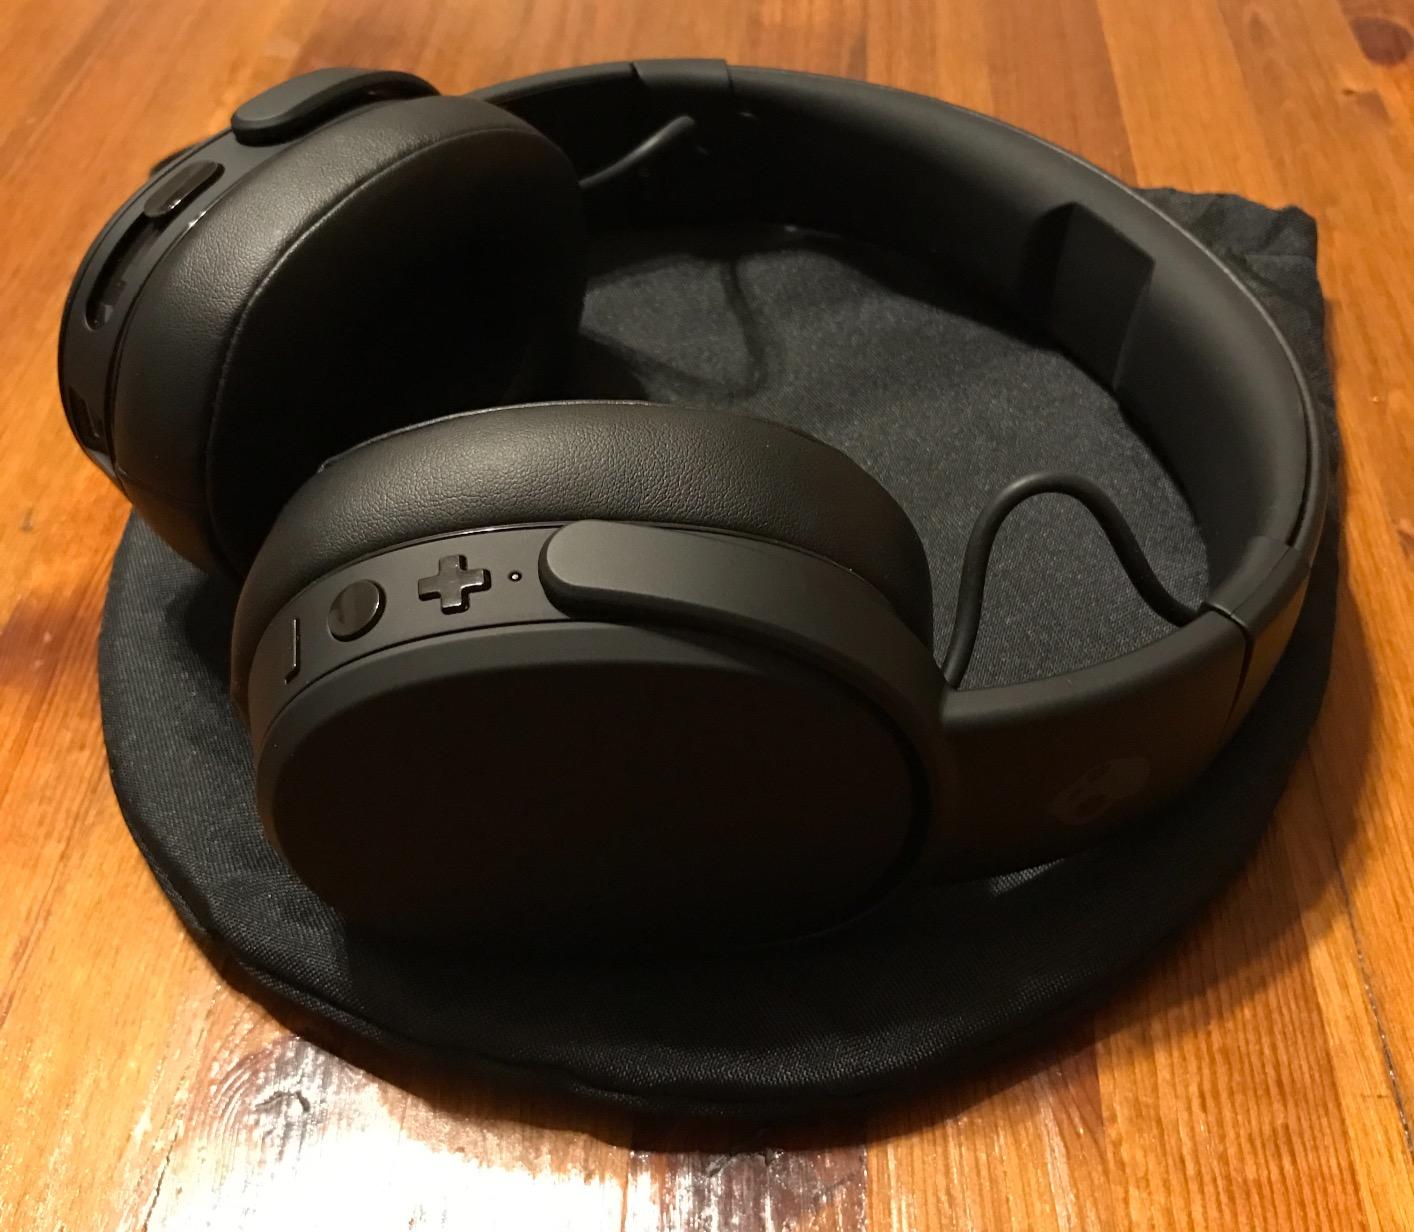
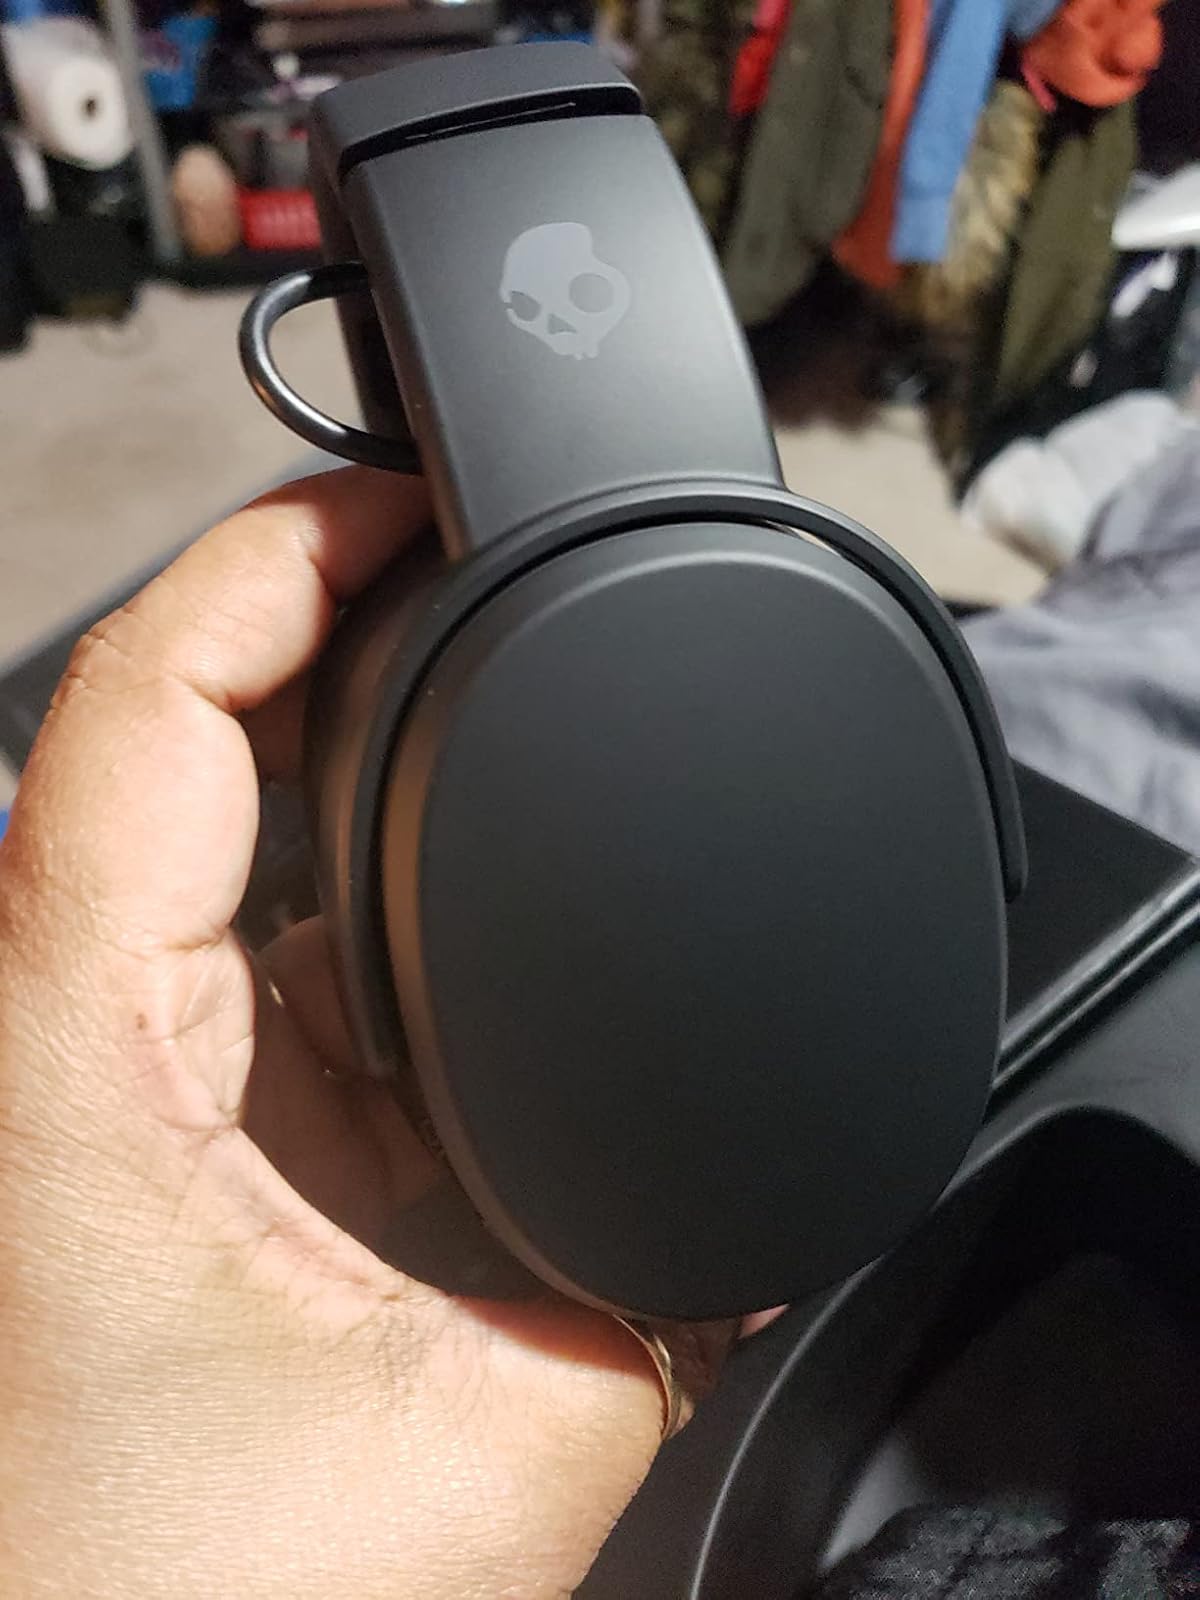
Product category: headphones
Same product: yes